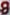
Number: 8